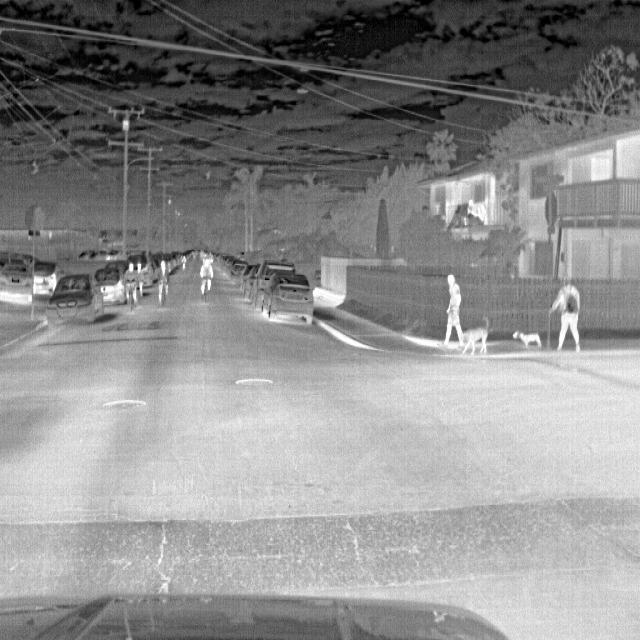
Detected objects:
label: person
label: person
label: person
label: person
label: person
label: person